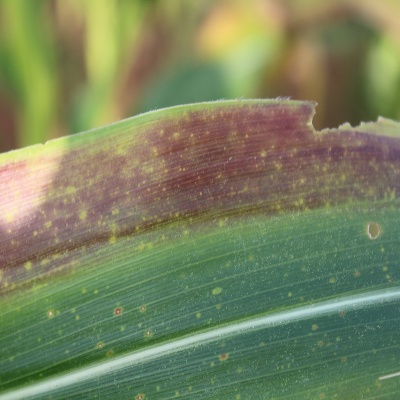
Crop: Maize
Condition: leaf spot